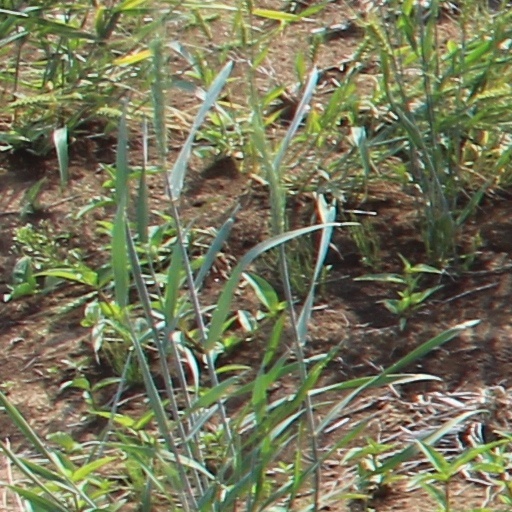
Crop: wheat